History of the District of Columbia Fire and Emergency Medical Services Department

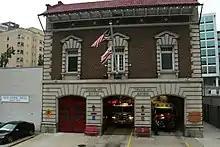
D.C. Fire and EMS Museum, the oldest fire station in Washington D.C.

The earliest records of official activity in regard to firefighting in the District of Columbia record a purchase authorization for a pumper in 1800. In 1804, after the city was organized into wards, the citizens met to found the first volunteer companies, named the Columbia Fire Company and the Anacostia Fire Company (The Fire Department of Georgetown was founded in 1776, but Georgetown did not become a part of the District of Columbia Fire Department until 1871). In 1814, the building which housed the Columbia Fire Company was burned to the ground by the British.